Leavitt Farm

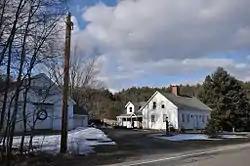

Leavitt Farm is a historic farmstead at 103 Old Loudon Road in eastern Concord, New Hampshire. It consists of three 19th century farm buildings, including the c. 1847 Greek Revival farmhouse, a large c. 1888 shop and barn, and a 19th-century privy which has been converted into a well pumphouse. These buildings were built by Jonathan Leavitt, a farmer and blacksmith, and were later owned by his son Almah, a sign painter. In the 1980s the property was used by the Concord Coach Society (now the Abbot-Downing Historical Society) as a headquarters and museum facility. The shop building in particular is notable for its adaptive reuse (as blacksmithy, paint shop, and museum), and for its second floor ballroom space, an unusual location for that type of social space. The property was listed on the National Register of Historic Places in 1982.